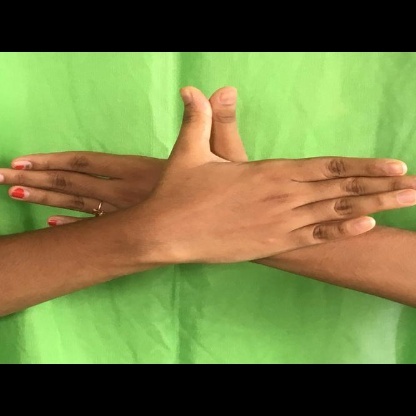
Mudra: Garuda